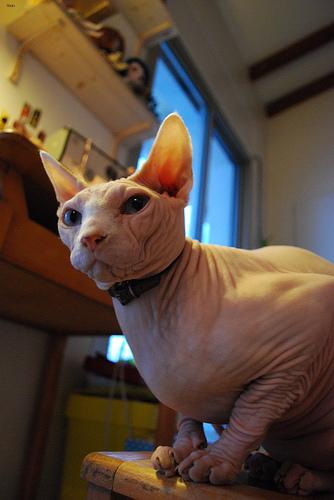
Breed: Sphynx